Friedrichstal (Stutensee)

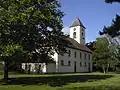
Protestant Church Friedrichstal

Friedrichstal was founded by Huguenots from northern France, Belgium and Switzerland. The name Friedrichstal ("Fridericiana Vallis") was given to the new settlement by Frederick VII, Margrave of Baden-Durlach, who had ceded the land and allowed the settlement.